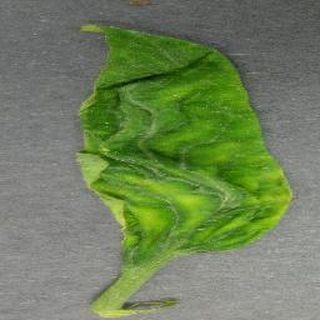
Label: tomato_yellow_leaf_curl_virus